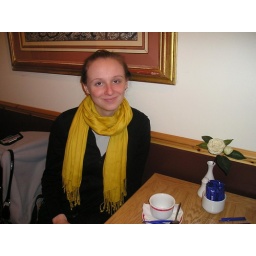
me eating lunch in a cute cafe off tottenham court road